Rocky Rosema

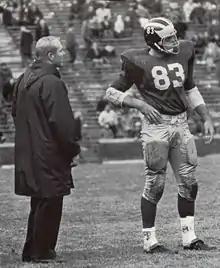
Coach Bump Elliott and Rosema (No. 83) from 1968 "Michiganensian"

Roger William "Rocky" Rosema (February 5, 1946 – January 15, 2020) was an American football player. A native of Grand Rapids, Michigan, he played high school football at Grand Rapids Central High School. He next played college football for the University of Michigan, principally as a defensive end and linebacker, from 1965 to 1967. He also played professional football as a linebacker for the St. Louis Cardinals from 1968 to 1971. In 2003, he was inducted into the Grand Rapids Sports Hall of Fame. In 2011, Rosema lost a lawsuit against the NFL Players Association alleging that he was owed pension benefits.